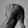
ASL letter: Q